Ottokar III of Styria

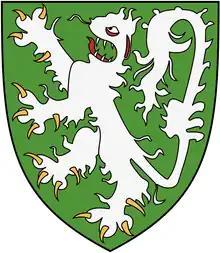
The arms of Ottokar III: "Vert a panther argent rampant"

From the Marburg line of the Counts of Sponheim, he inherited parts of Lower Styria between the Drave and Save rivers in what is today Slovenia. From his uncle, the last Count of Formbach, he inherited the County of Pitten in 1158, which is today in Lower Austria, but remained part of Styria until the 16th century. To improve connection to that territory, he improved the roads across the Semmering Pass, and he also erected a hospital in Spital am Semmering in 1160 as well as completing the colonization of the area around the Traisen and Gölsen rivers.